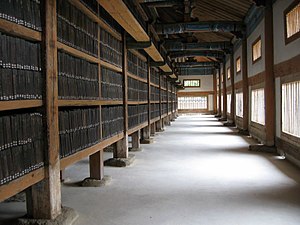
Sydkorea / Historie / Det antikke Korea
Tripitaka Koreana - den buddhistiske kanon (Tripiṭaka) skåret på ca. 80.000 træblokke og opbevares (og stadig tilbage) i Haeinsa, også på UNESCOs verdensarvliste.
Republikken Korea, også kaldet Sydkorea, er et land i Asien. Nordkorea er det eneste tilstødende land. Landet ligger på den sydlige del af den koreanske halvø mellem det Japanske Hav og det Gule Hav.